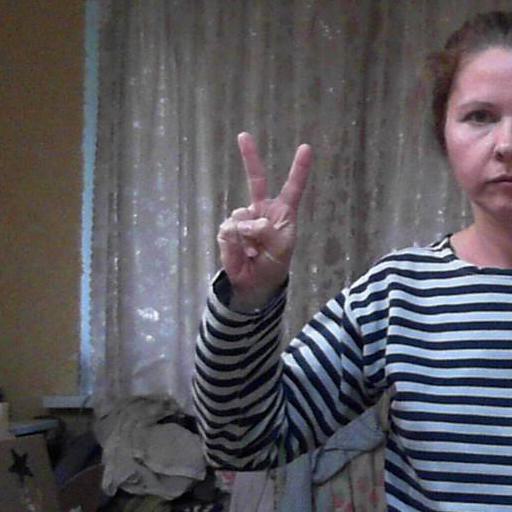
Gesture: peace